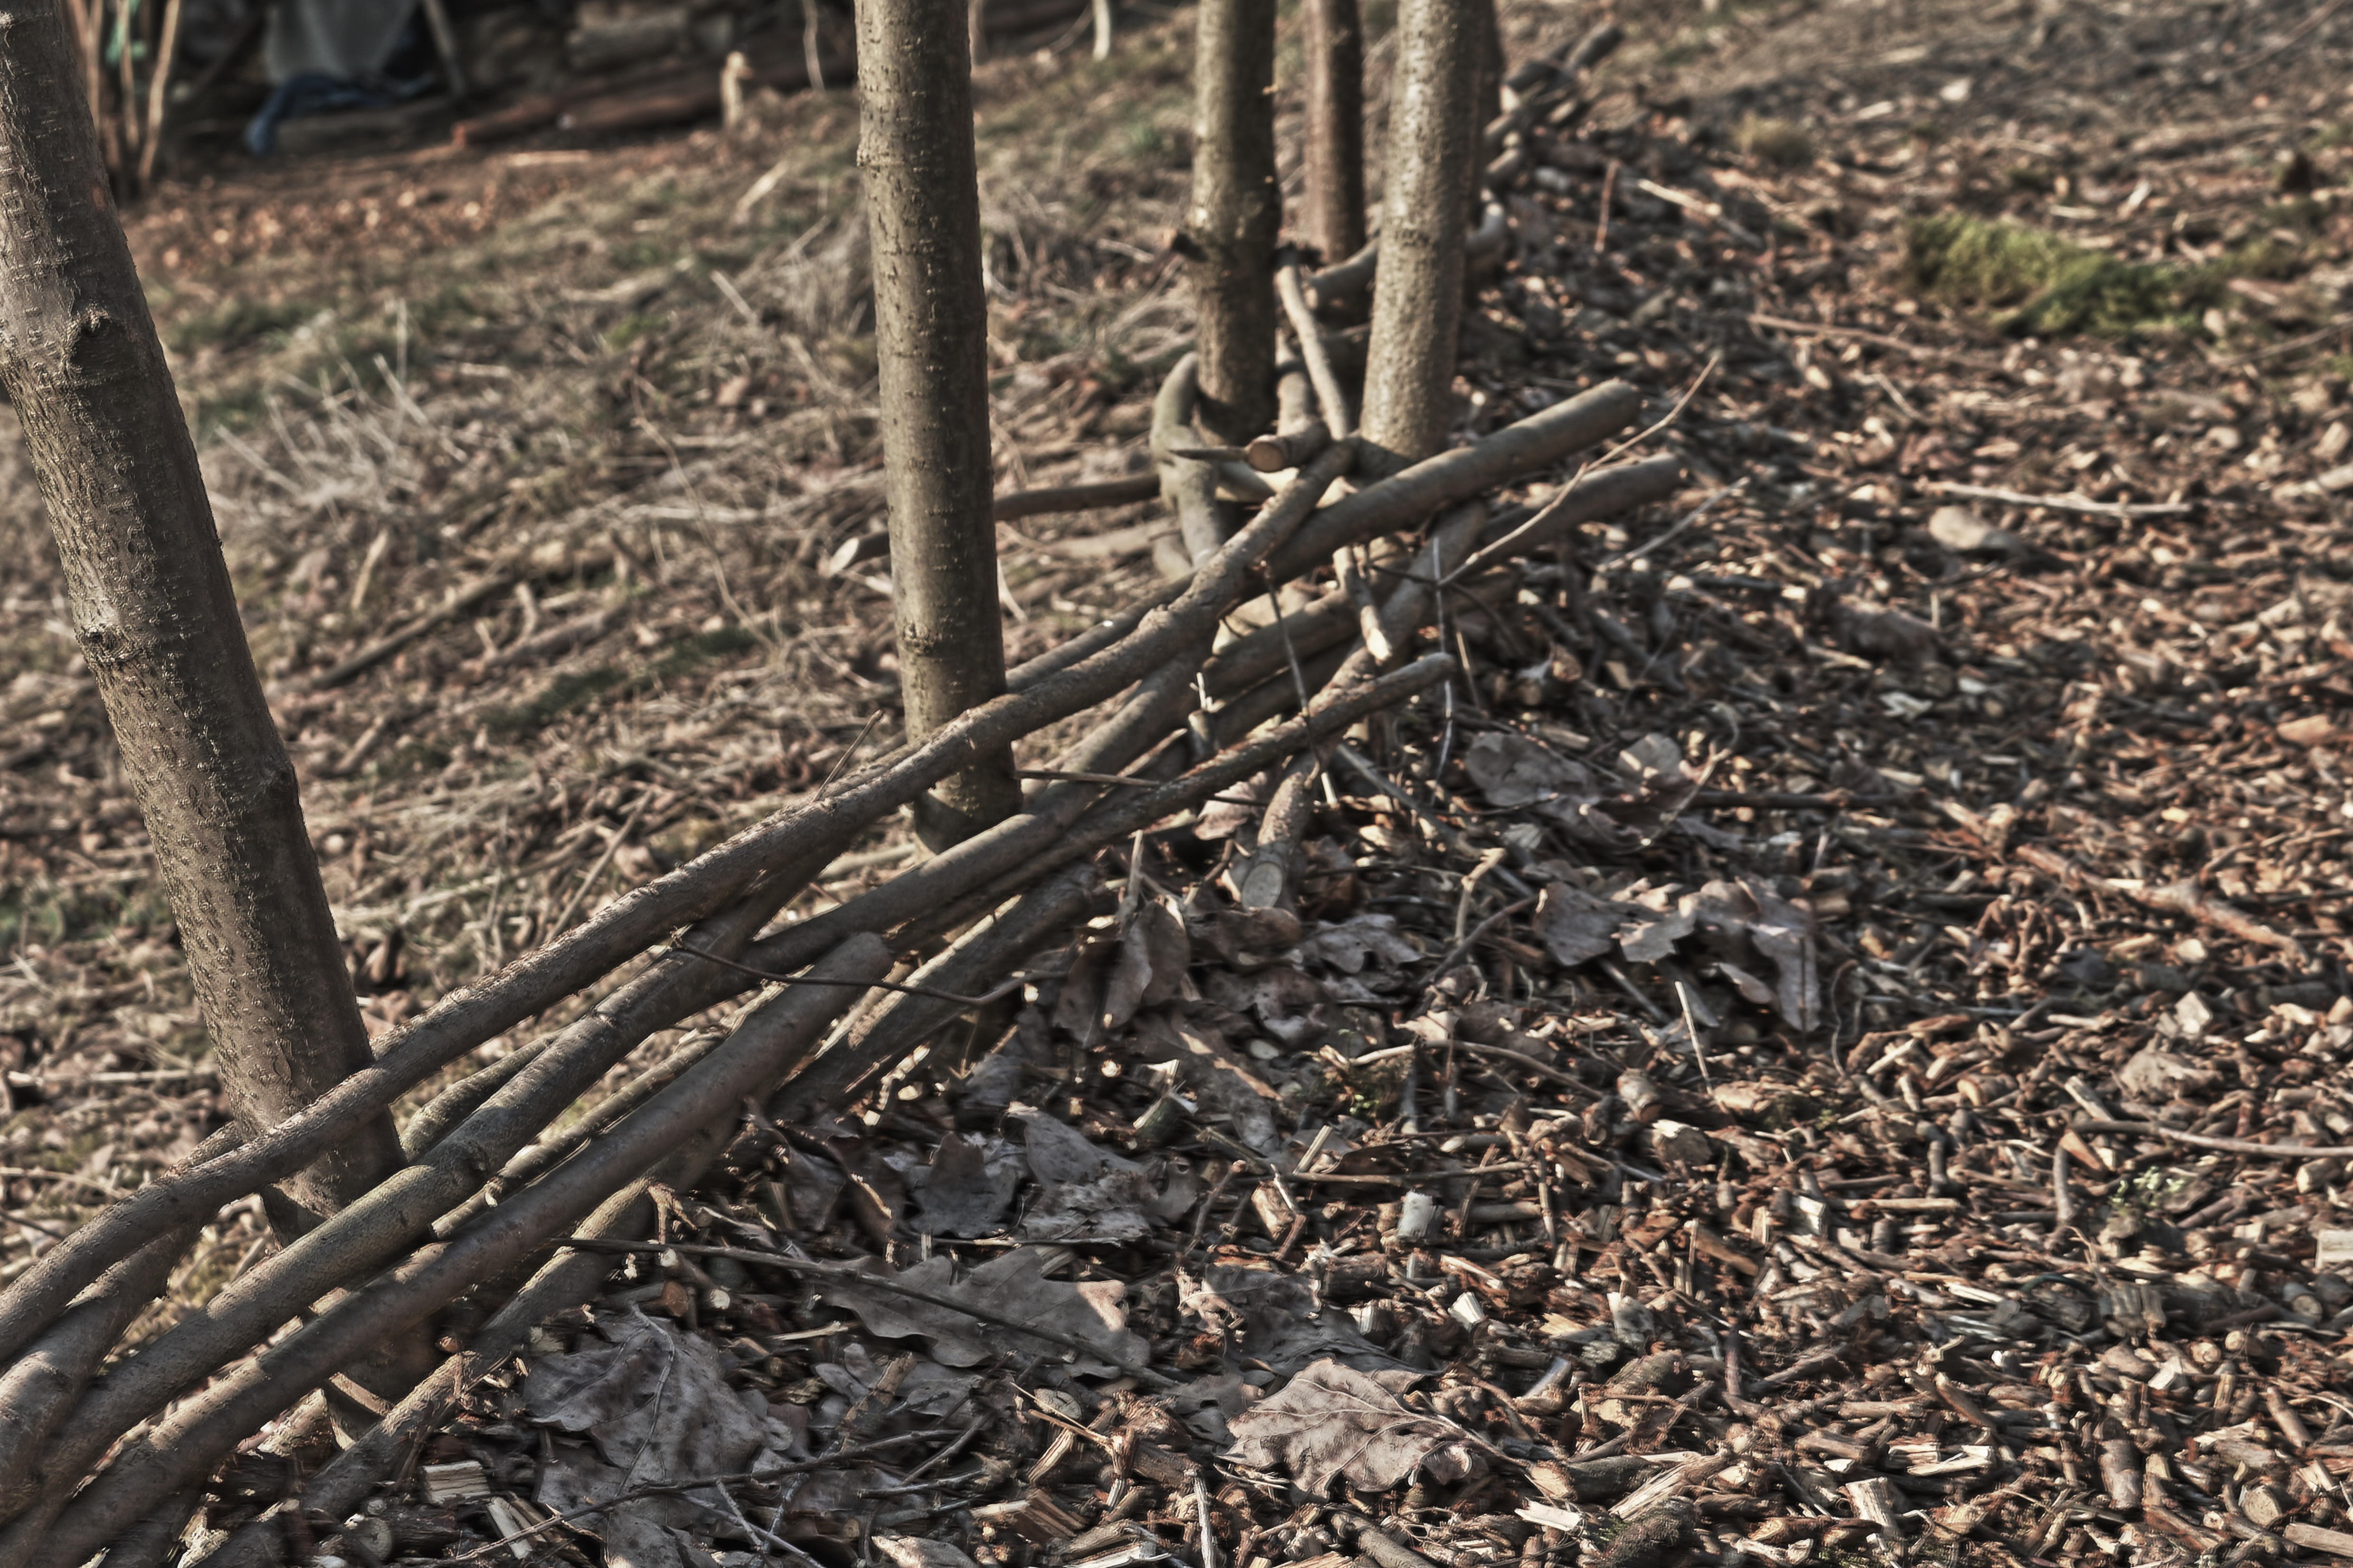
landscape, tree, nature, forest, grass, branch, fence, wood, track, hiking, leaf, soil, agriculture, lane, trees, hdr, away, forest path, hdr image, fixed